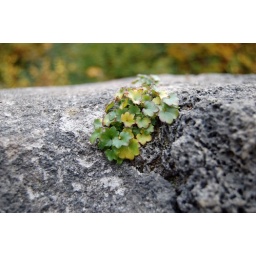
This teeny tiny plant is growing in the crevices of the castle rocks